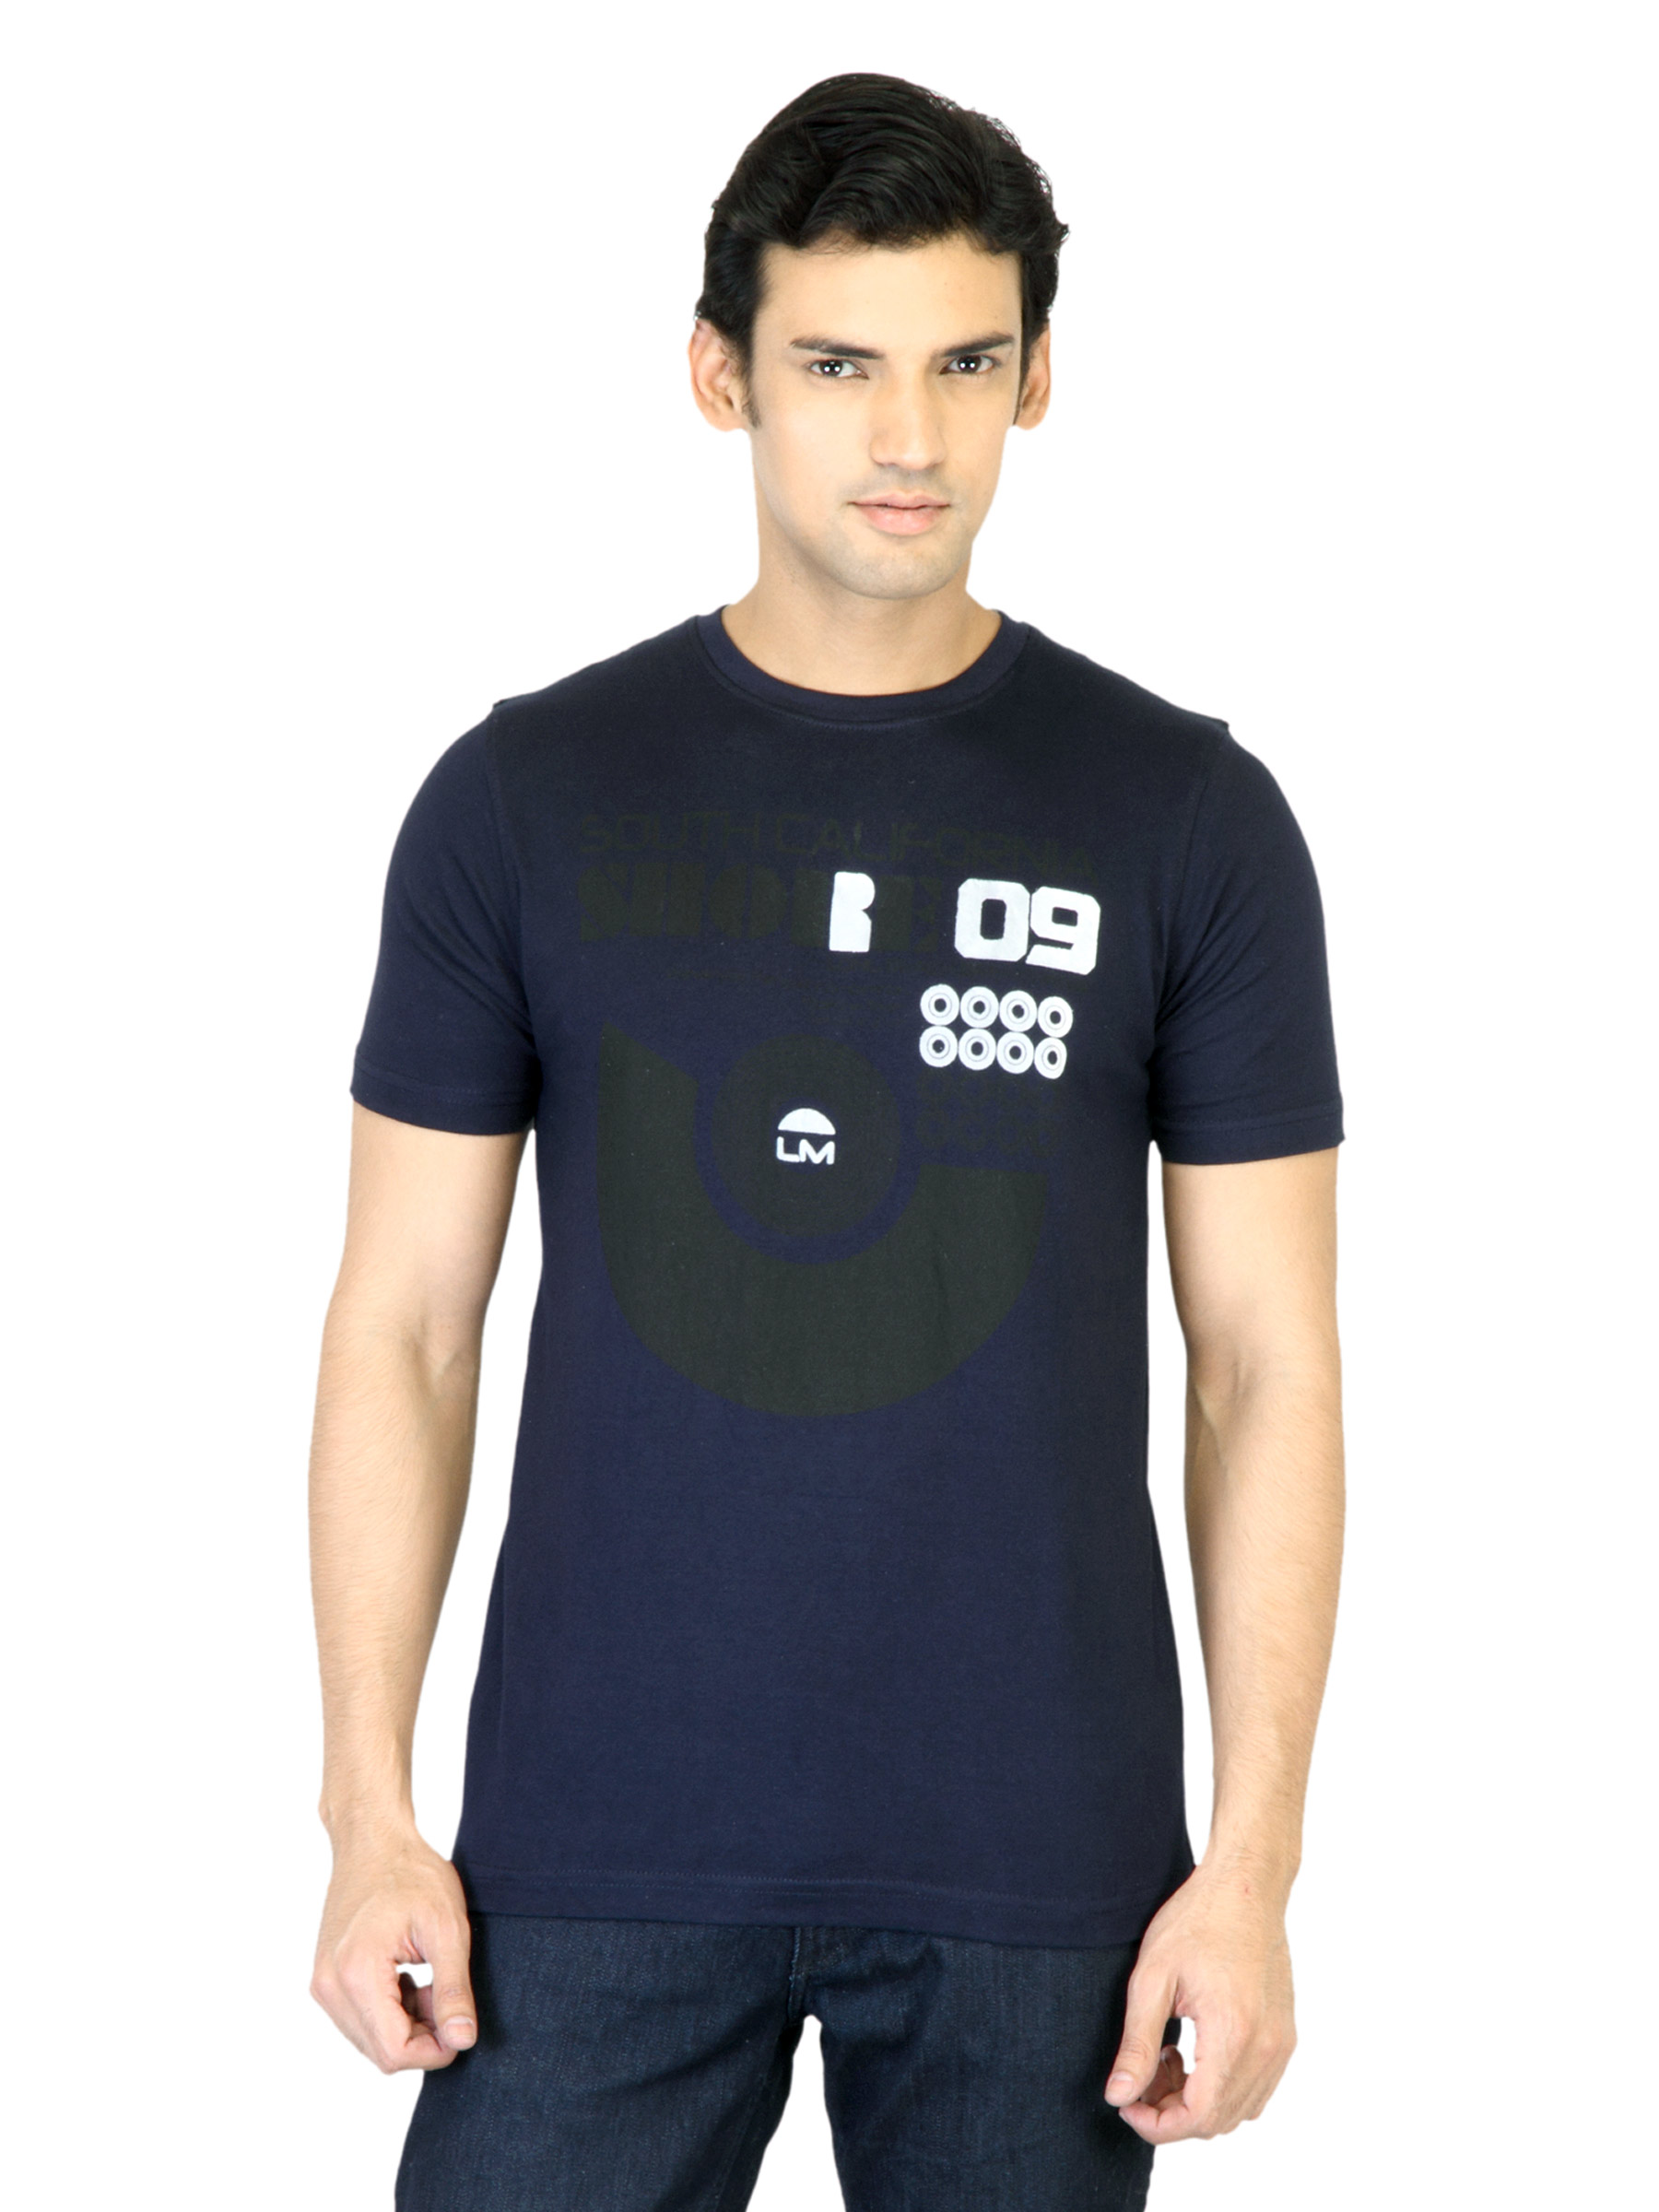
Locomotive Men Navy Blue Printed T-shirt
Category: Apparel / Topwear / Tshirts
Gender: Men
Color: Navy Blue
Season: Summer 2012
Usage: Casual